Bruce Mitchell (cricketer)

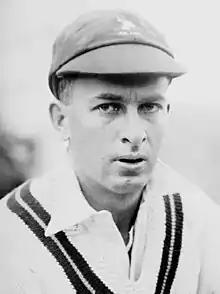
Bruce Mitchell in 1935

Bruce Mitchell (8 January 1909 – 1 July 1995) was a South African cricketer who played in 42 Test matches from 1929 to 1949. He was a right-handed opening batsman and played in every Test South Africa played in that period.